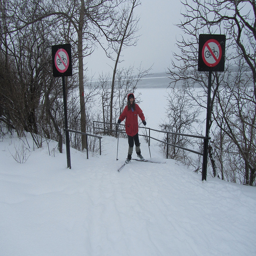
A person is standing in the snow on skis.
a woman on skis standing at the end of a fence
A person on skis coming up a snowy path.
A skier is on the snow by two bicycle signs.
a man in skis next to street signs and snow